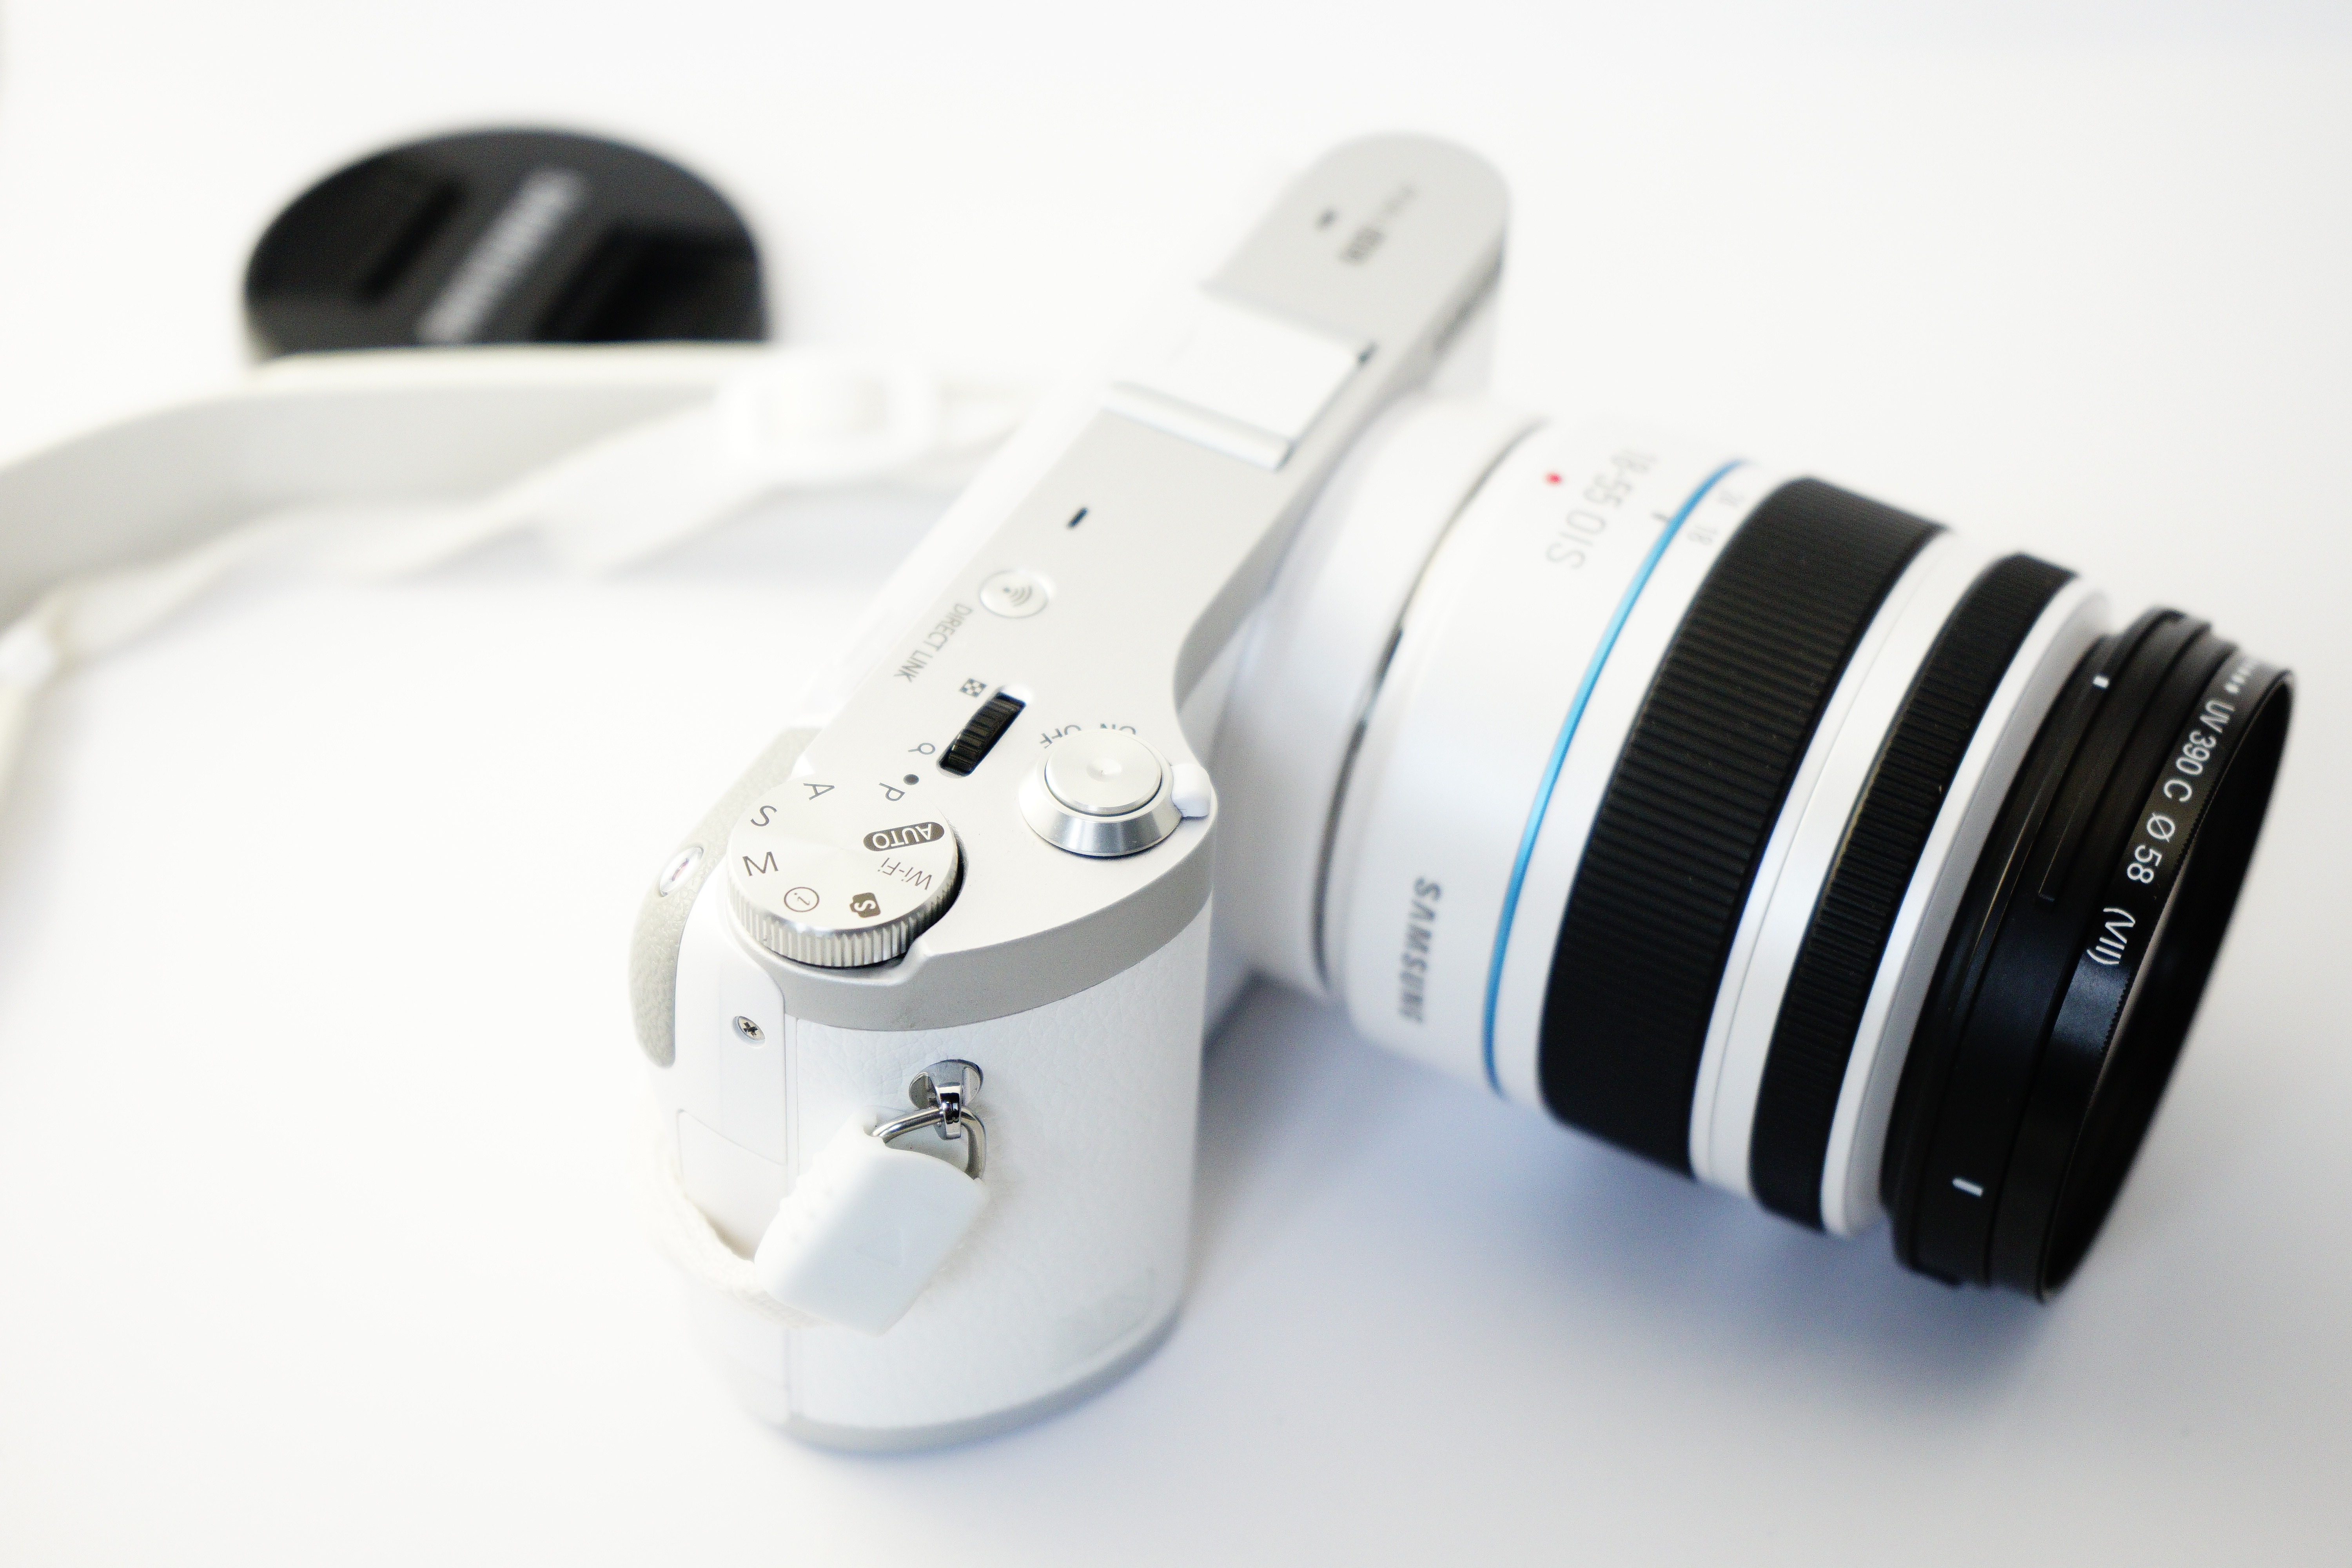
technology, white, camera, photography, photo, lens, product, digital camera, samsung, photograph, elegant, camera lens, noble, digicam, cameras optics, samsung nx 300, nx 300